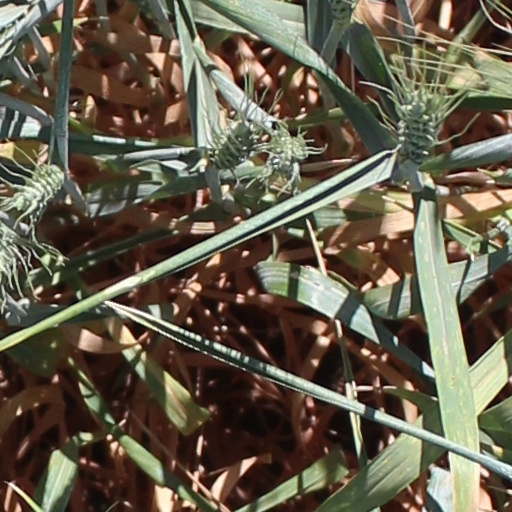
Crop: wheat